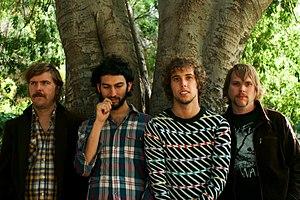
Horse the Band est un groupe d'electronicore américain, originaire de Lake Forest, en Californie. Le groupe est mieux connu pour son style metalcore mêlé à des éléments de 8-bit.